Quod Erat Demonstrandum (film)

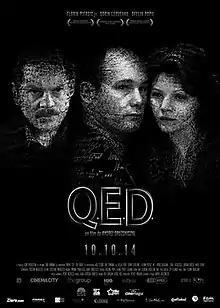
Film poster

Quod Erat Demonstrandum is a 2013 Romanian drama film directed by Andrei Gruzsniczki, starring Sorin Leoveanu and Ofelia Popii. It tells the story of two Romanian academics who are persecuted by Securitate, the secret police, in 1984. The title is a Latin phrase with the meaning "which had to be proven". The film is in black and white. It had a budget corresponding to 700,000 euro, of which 1.59 million Romanian leu came from the National Center for Cinema.